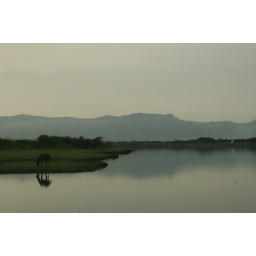
the horses by the lake are battered animals who have been taken into the care of the owner for rehabilitation.